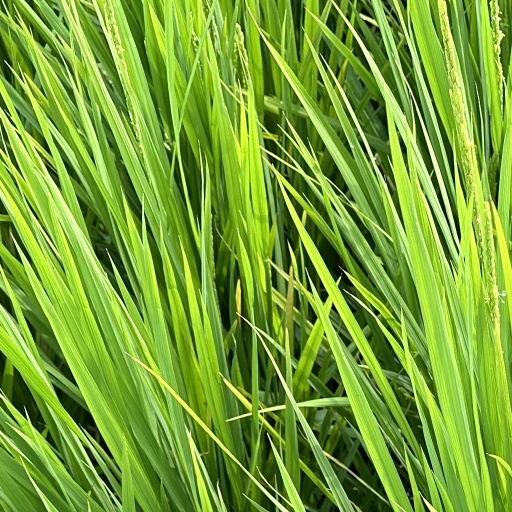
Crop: rice